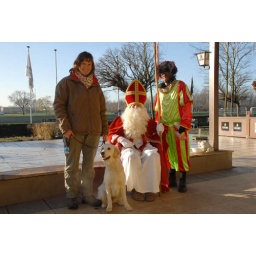
Alix is a female golden retriever and a service dog in training. Picture taken by her foster family.